The Accidental Apprentice

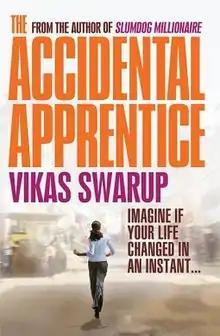
First edition (publ. Simon & Schuster)

The Accidental Apprentice is a novel by Indian author Vikas Swarup. It is about a shop assistant, Sapna Sinha, who is invited to become CEO of a business empire if she can pass a series of seven tests. The story explores various forms of corruption in modern India. It has been dramatised for BBC Radio Four's "15 Minute Drama" and is due to be adapted into a film by director Sriram Raghavan.